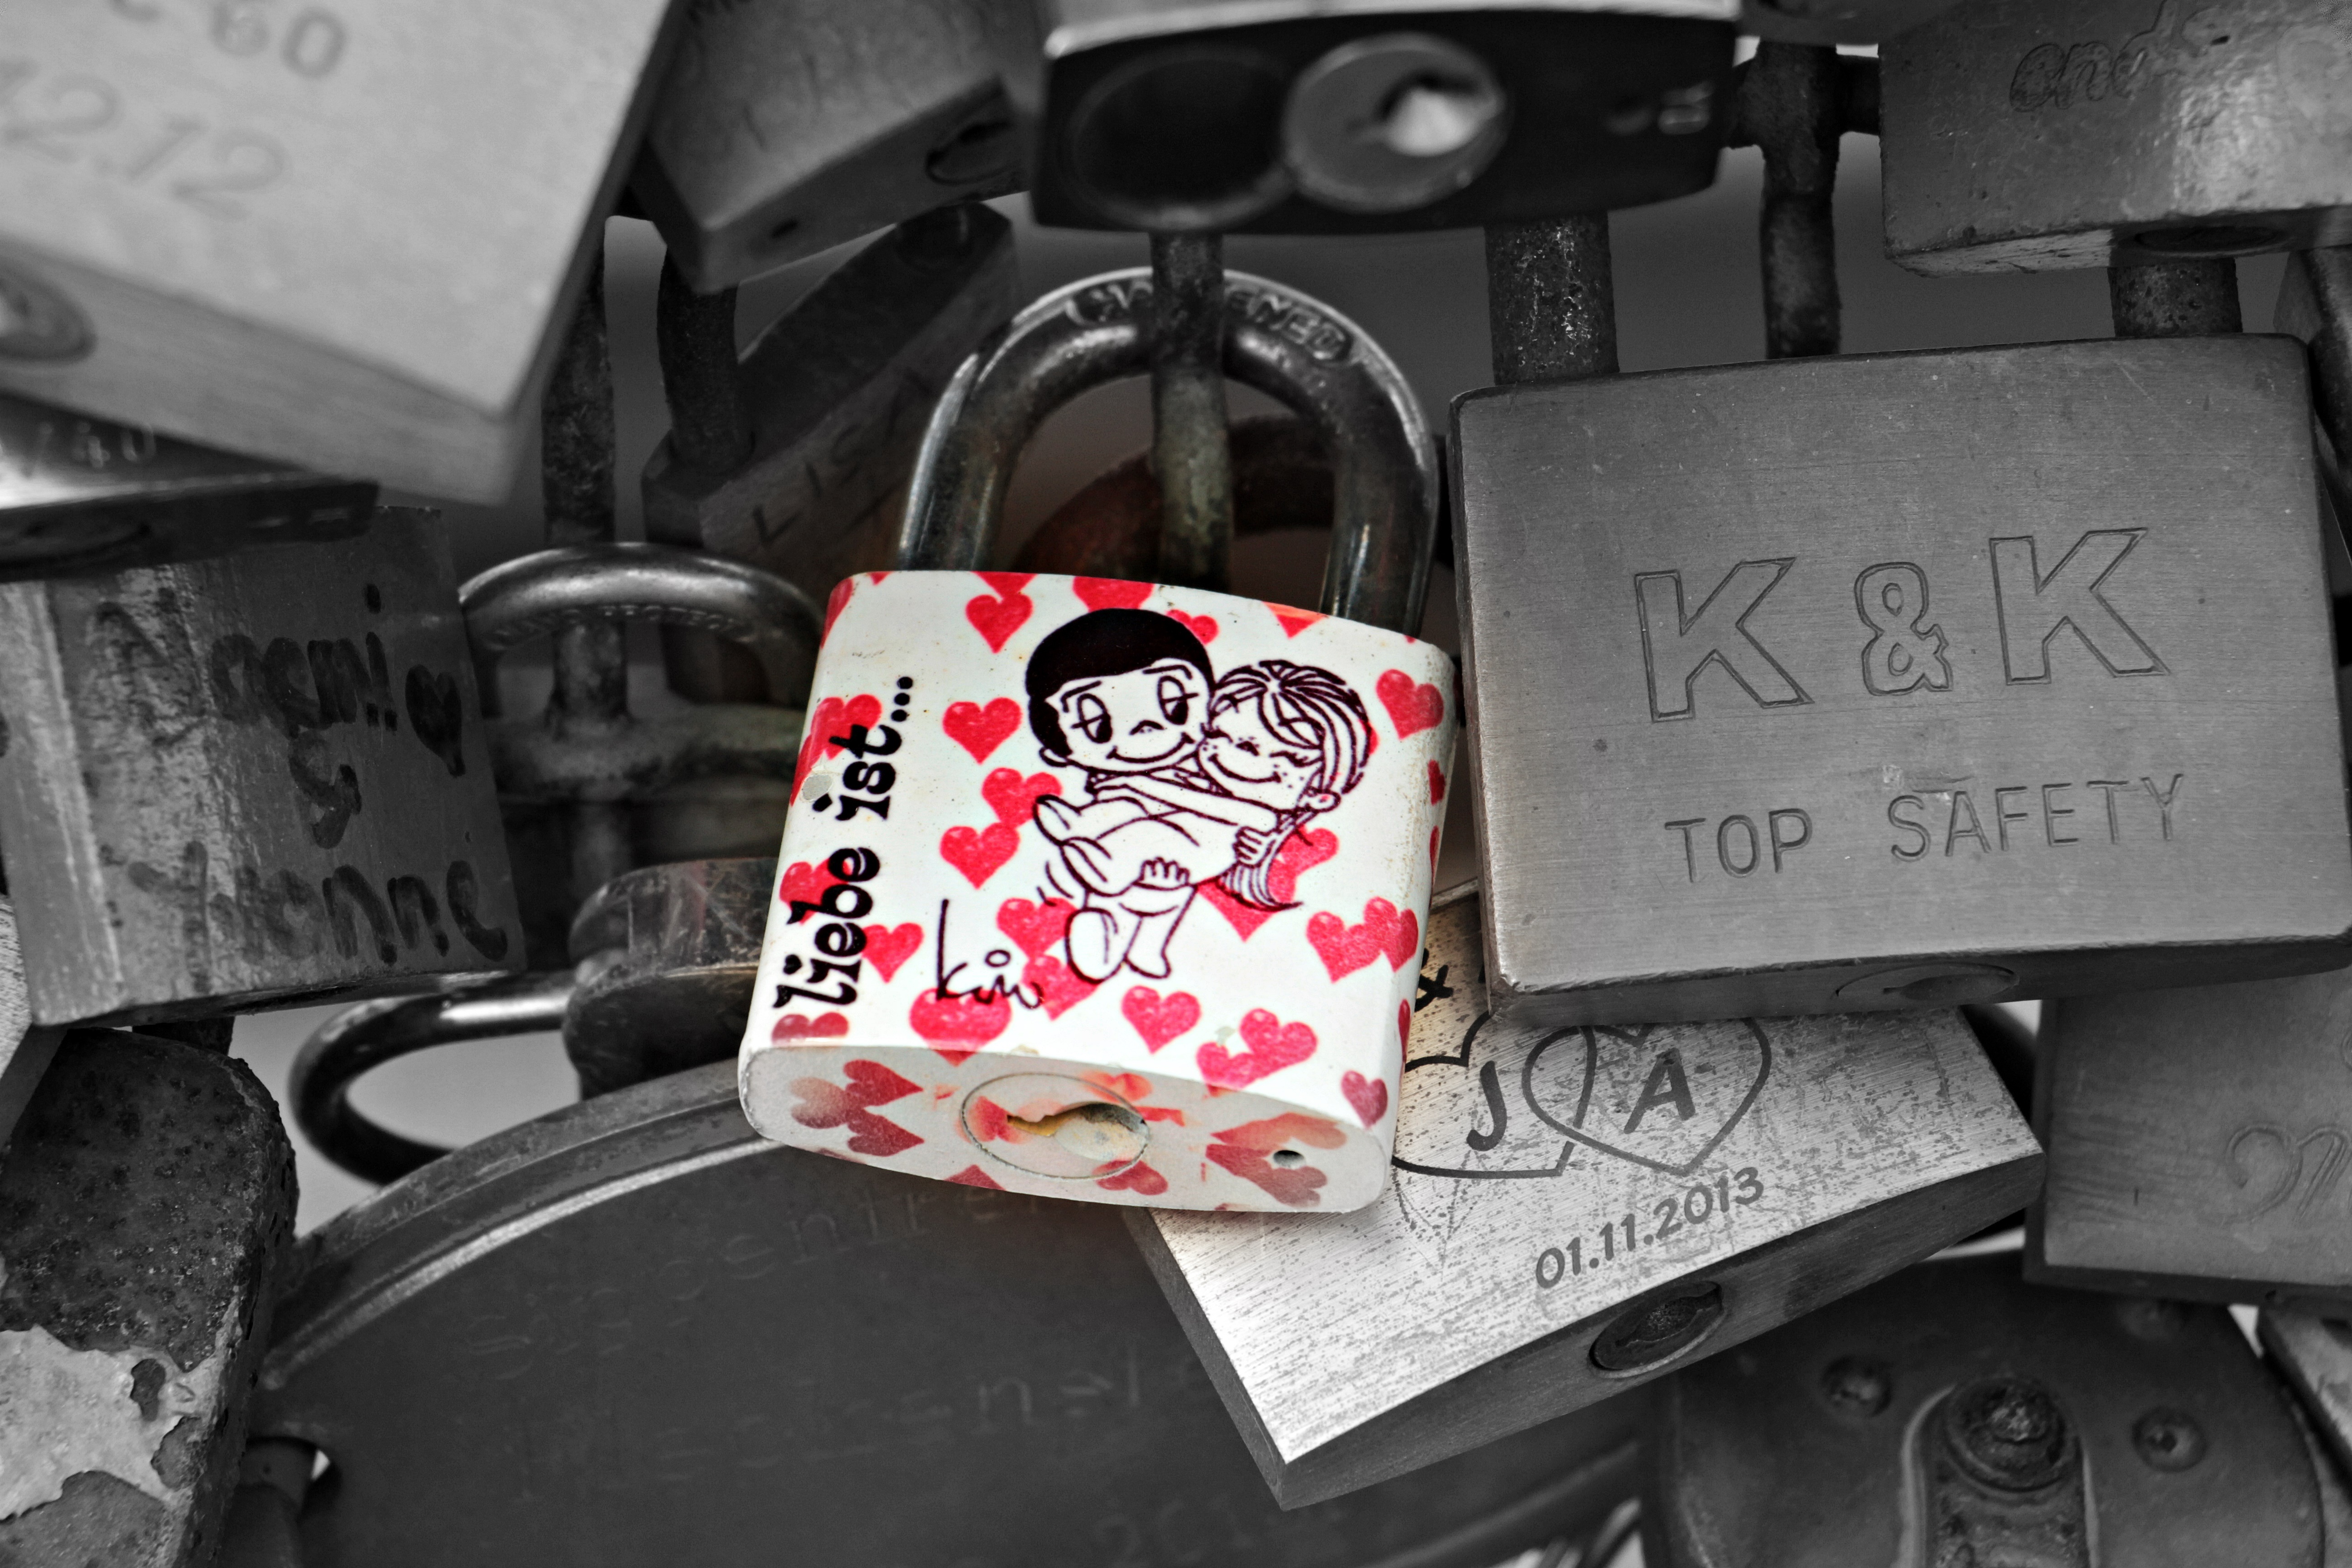
bridge, love, heart, red, vehicle, symbol, castle, memory, friendship, black, tourism, tire, engagement, padlock, glasses, lovers, cologne, castles, engraving, connection, luck, eternity, valentine's day, love symbol, padlocks, hohenzollern bridge, love castle, promise, eternal love, love locks, friendship palace, love oath, automotive exterior